Fernando Silva (footballer, born 1991)

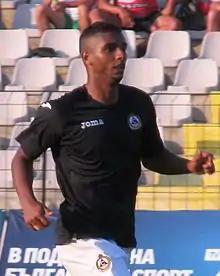
Fernando Silva with Slavia Sofia in 2013

Fernando Silva dos Santos (born 18 May 1991) is a Brazilian footballer who plays as a winger for FK Borec.